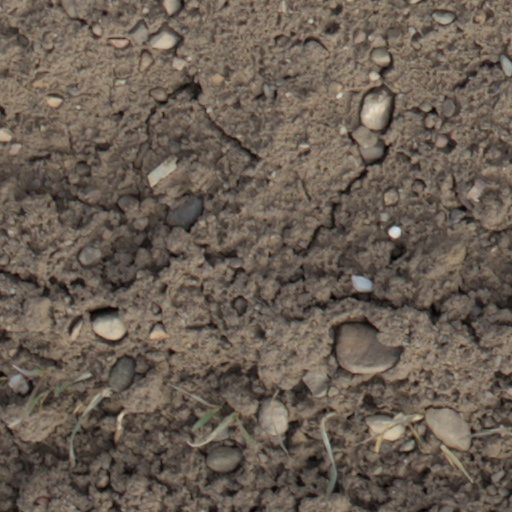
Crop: wheat